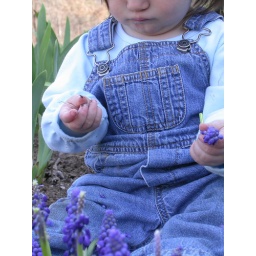
Barrett discovered the grape hyacinth in our flower bed today